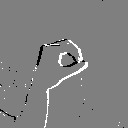
ASL letter: o